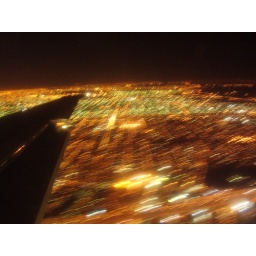
Beunes f%ing Aires by night - from the airplane window